Actions in Nordland

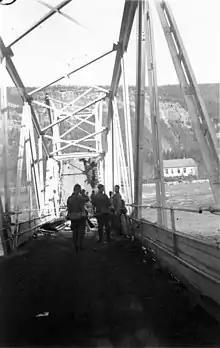
German soldiers on the partly demolished Pothus bridge

Unable to hold Storjord, Gubbins instead proposed to establish a final position running east from Finneid on the north side of Skjerstad Fjord, some east of Bodø, via a chain of lakes which formed a natural defensive line, to the Blaamannsis glacier. To allow time for all units of the brigade to arrive and prepare this position, he ordered Lieutenant Colonel Hugh Stockwell (promoted from command of No. 2 Independent Company) to occupy a delaying position at Pothus south of Rognan where the Saltdal valley widened. Stockwell's force consisted of 1st Battalion, the Irish Guards (whose senior officer after the "Chrobry" disaster on 15 May was a Captain), Nos. 2 and 3 Independent Companies, the troop of 203 Battery RA firing their 25-pounders over open sights and a Norwegian machine-gun company reinforced by two mortars and some patrol troops. They occupied positions on both sides of the Saltdal, covering a partly demolished girder bridge which carried the main road across the river and a foot bridge across a tributary lower down.